China Passage

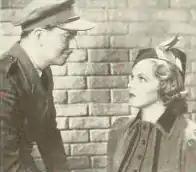
Constance Worth and Vinton Hayworth in "China Passage"

Tom Baldwin and Joe Dugan are two American adventurers who are hired to escort the wife of a Chinese general to Shanghai. She is carrying a priceless diamond. Upon their arrival at the destination, there is a firefight, during which the diamond is stolen. The two Americans round up a group of suspects, but have no luck uncovering the stolen jewel. Among the suspects are Jane Dunn and Katherine Collins, an author named Anthony Durand and Harvey Dinwiddle. They release the suspects and then make plans to travel to San Francisco. When they board the ship, they are surprised to find that all of the suspects are also aboard the same boat.